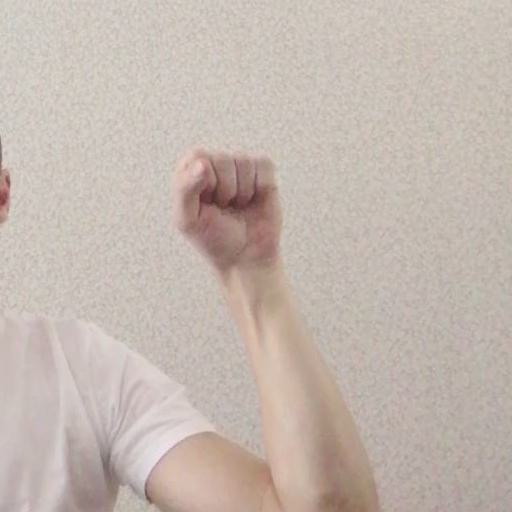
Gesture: fist